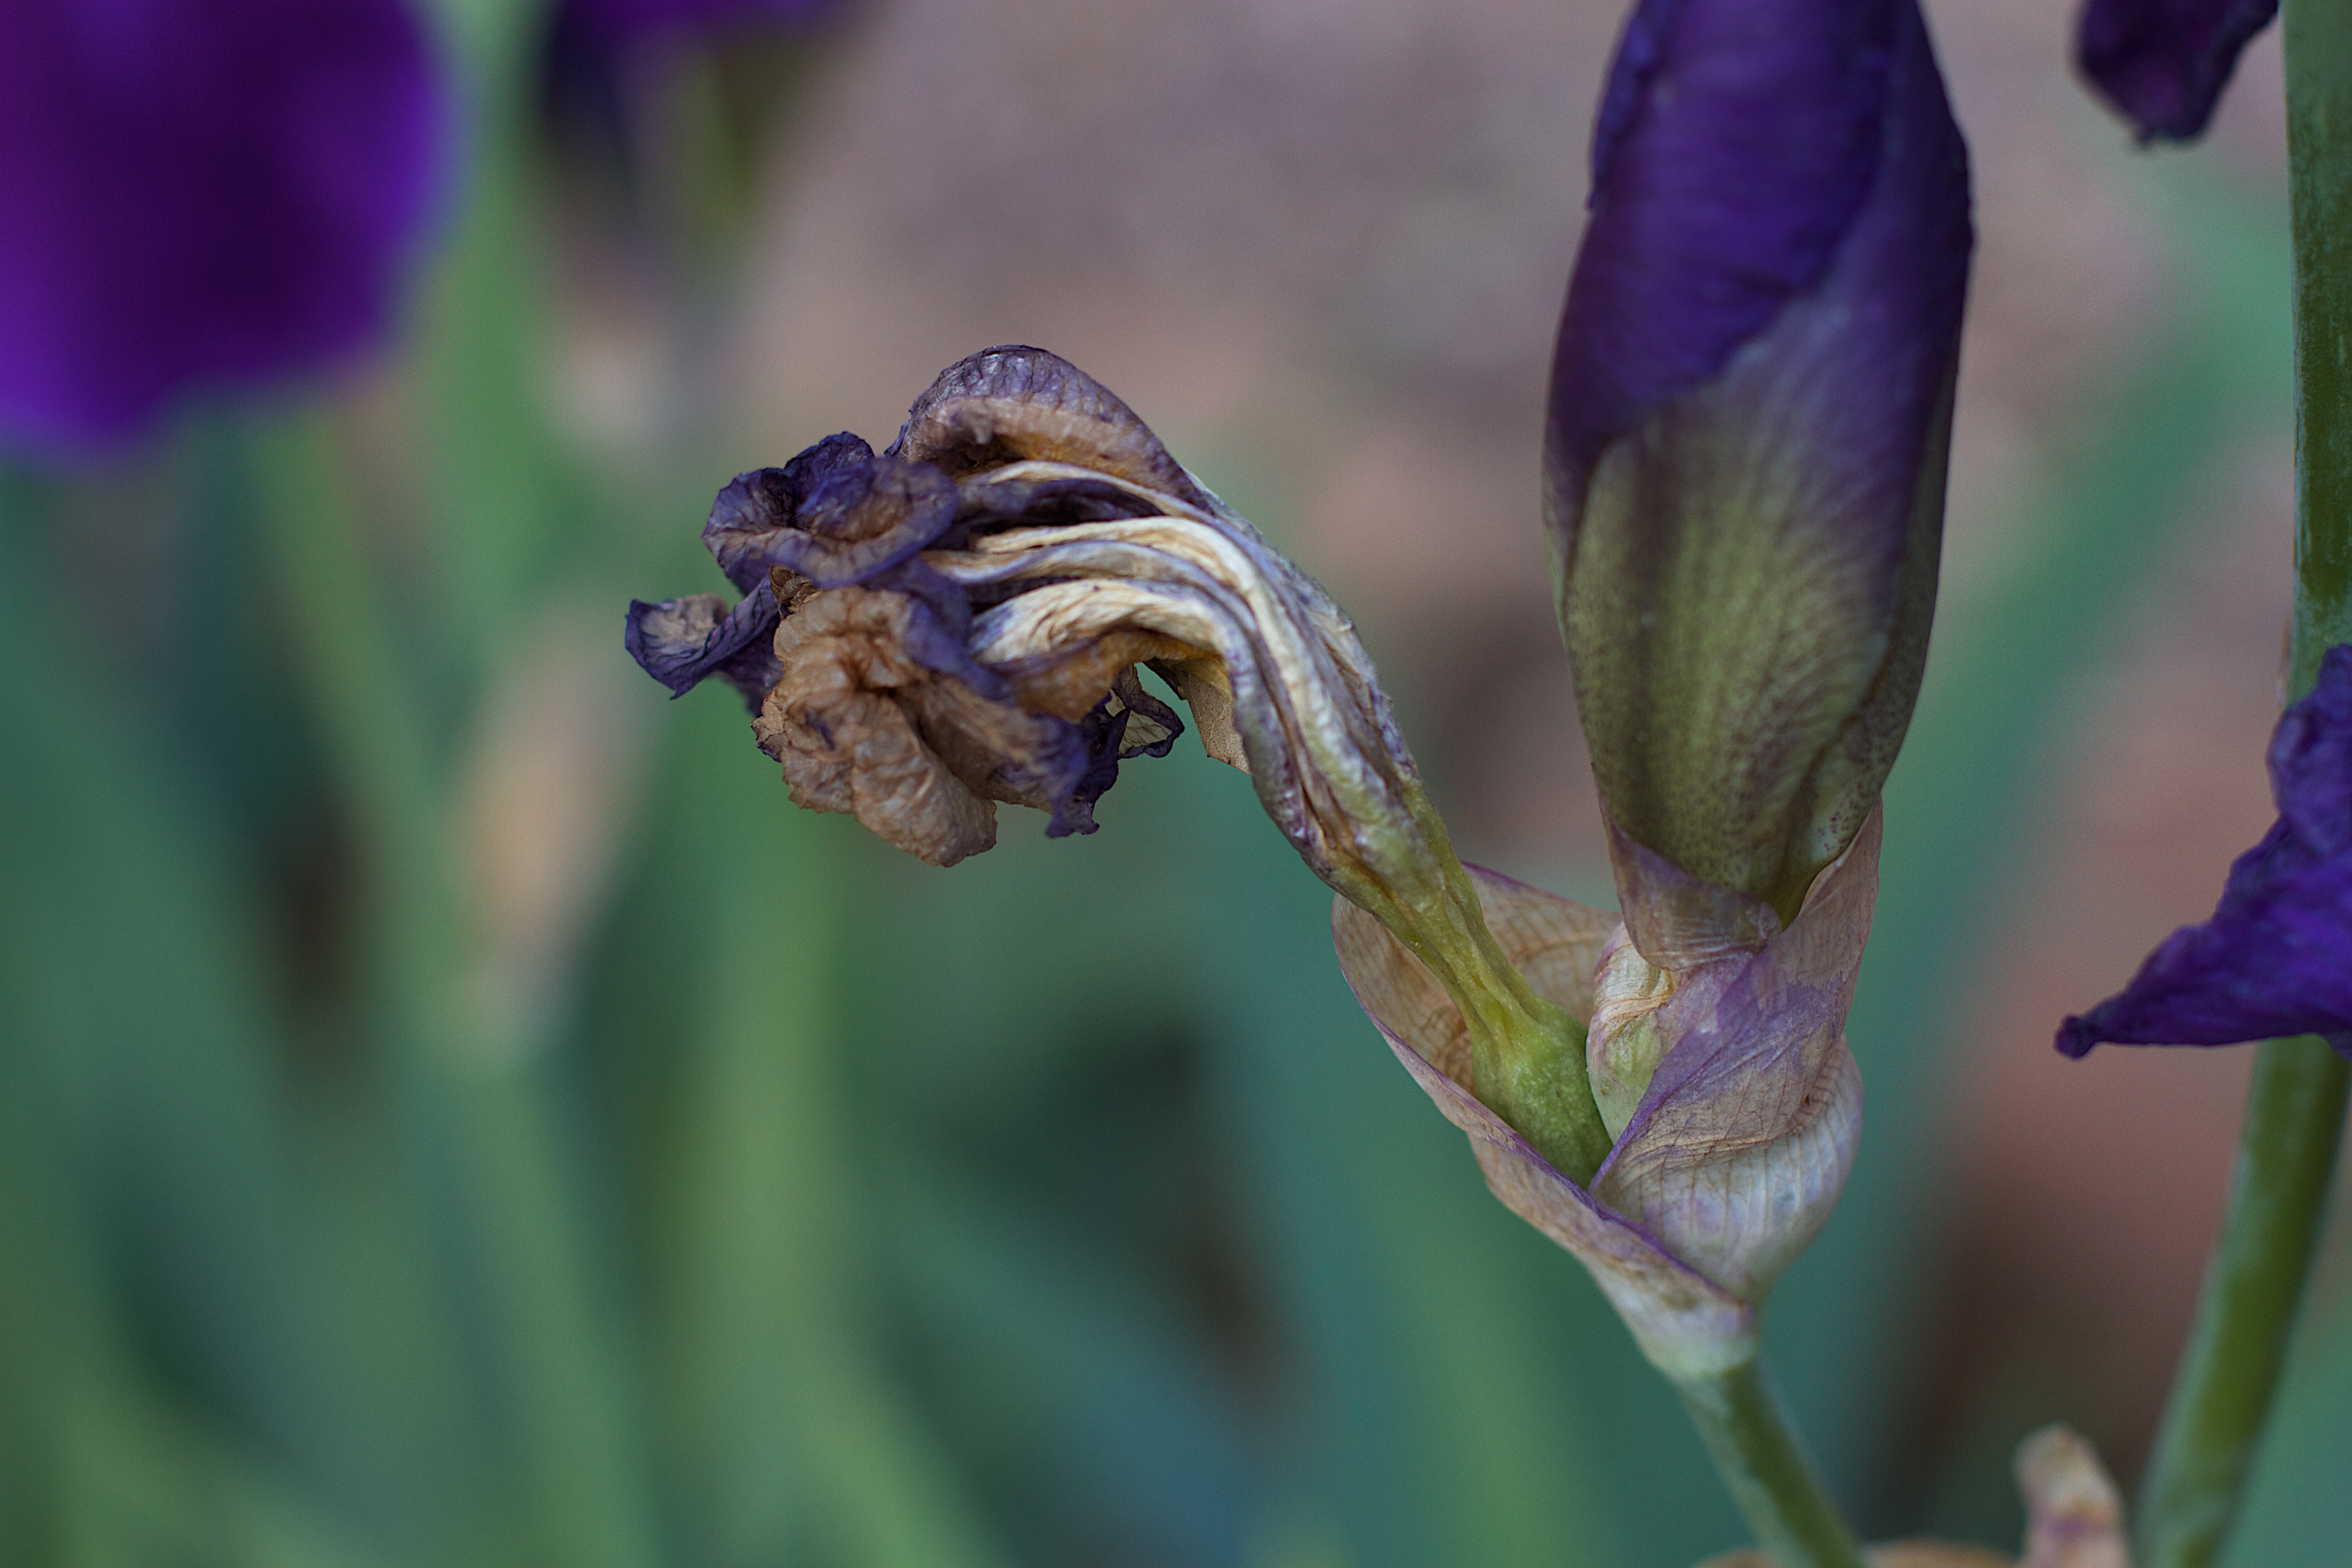
nature, blossom, plant, photography, leaf, flower, petal, botany, flora, lavender, fauna, wildflower, close up, iris, eye, macro photography, flowering plant, plant stem, land plant, english lavender, iris family